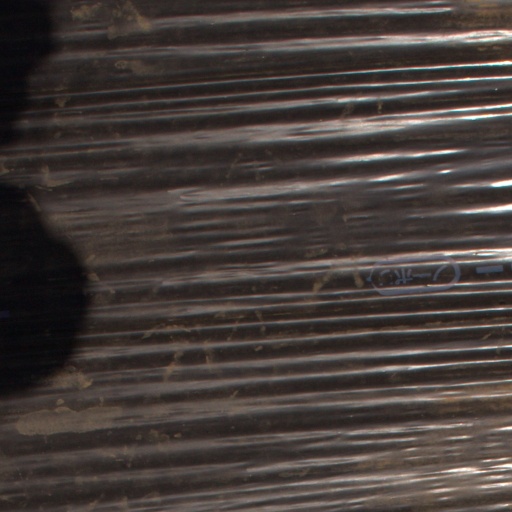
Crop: Jerusalem artichoke